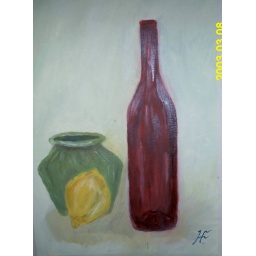
glass bottle in oil